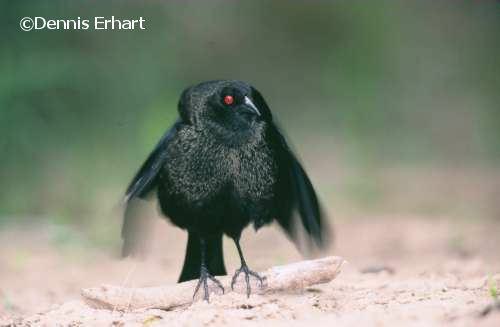
A photo of a bronzed cowbird